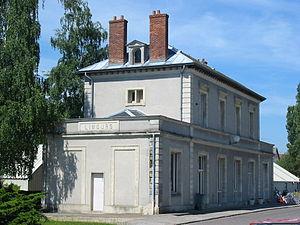
La gare de Limours-PO était une gare ferroviaire française de la ligne de Sceaux, située sur le territoire de la commune de Limours, dans le département de l'Essonne en région Île-de-France.
Limours, parfois appelée Limours-en-Hurepoix, est une commune française située à trente et un kilomètres au sud-ouest de Paris dans le département de l’Essonne en région Île-de-France.
La ligne de Sceaux est une ligne de chemin de fer de la banlieue sud de Paris, qui reliait initialement la place Denfert-Rochereau, à Paris, à la commune de Sceaux.